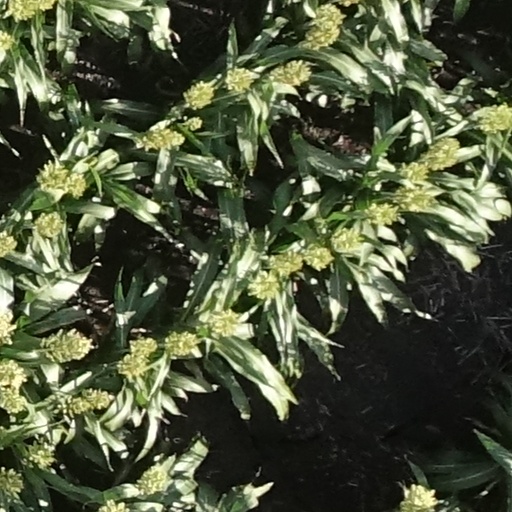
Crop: sorghum